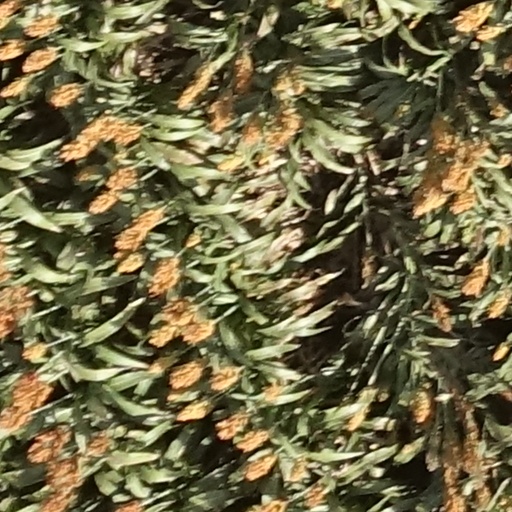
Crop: sorghum